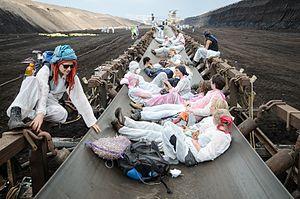
Ende Gelände 2016 fut un important mouvement de désobéissance civile en Allemagne, qui visait à limiter le réchauffement climatique par l'élimination progressive des combustibles fossiles.